Ethmia scythropa

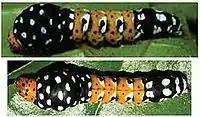
Larva

The length of the forewings is . The ground color of the forewings is olivaceous gray, reflecting metallic olivaceous. The ground color of the hindwings is shining whitish, becoming pale brownish apically. Adults are on wing from December to March (in Cuba and Jamaica), from December to June and in September (in Mexico) and from March to May and from September to October (in Guatemala). There are multiple generations per year.